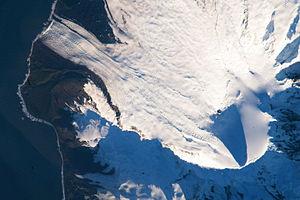
L’île Heard est une île australienne située dans le Sud de l'océan Indien et faisant partie du territoire extérieur des îles Heard-et-MacDonald avec les îles McDonald ainsi que quelques autres îlots et rochers. L'île est dominée par le massif volcanique de Big Ben culminant à 2 745 mètres d'altitude au pic Mawson et recouvert de glaciers. Découverte le 27 novembre 1833, l'île sert de base pour la chasse aux phoques au XIXᵉ siècle avant d'être abandonnée pour ne plus être visitée qu'en de rares occasions par des scientifiques au cours du XXᵉ siècle.
Le Big Ben, aussi appelé mont Kaiser Wilhelm, est un massif volcanique d'Australie situé sur l'île Heard, dans le territoire extérieur des îles Heard-et-MacDonald situé dans le sud de l'océan Indien. Constituant la majorité de l'île Heard et en grande partie recouvert de glaciers, il est couronné par une caldeira en fer à cheval ouverte sur l'océan Indien et contenant le pic Mawson qui, avec 2 745 mètres d'altitude, est le point culminant du massif, de l'île Heard et du pays en tenant compte de la totalité du territoire australien.